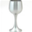
Label: cup